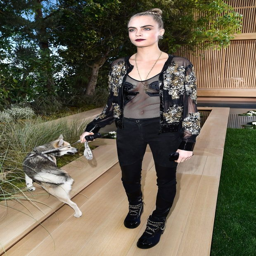
check out some jaw - dropping photos from fashion show !